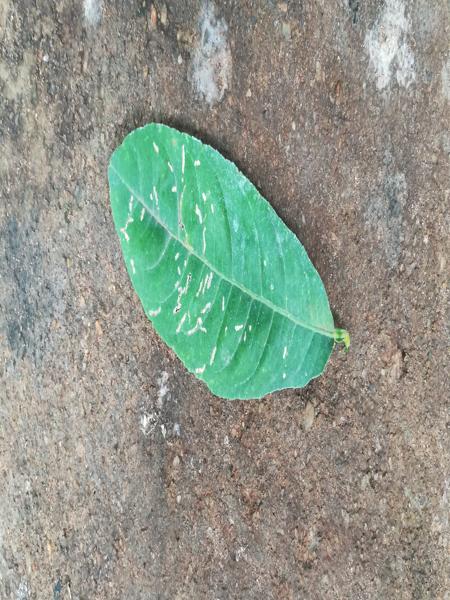
Plant: Badipala